No. 16 Squadron PAF

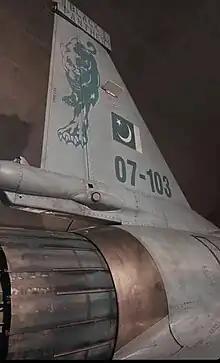
Black Panther JF-17 with Tail Art

In February 2019, 2 JF-17s from the No. 26 Squadron armed with Mark 83 REK bombs participated in the retaliatory airstrikes in Indian Administered Kashmir and dropped their bombs near Indian military installations.